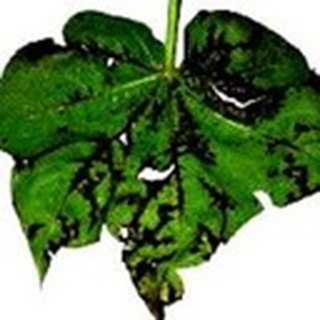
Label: cotton_bacterial_blight